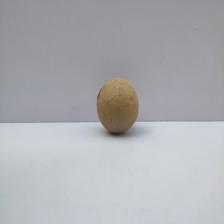
Size: Small